Partitions of Mecklenburg

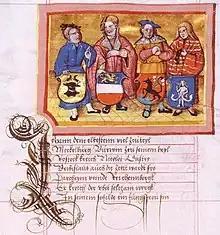
Depiction by Nicolaus Marschalk in the "Chronicon der mecklenburgischen Regenten" (Chronicon of the Mecklenbugian Regents) around 1520

The first partition of Mecklenburg was carried out in 1234 by the heirs of Henry Borwin II, Lord of Mecklenburg. It was a result of the ' (partition due to partible inheritance) of the territory into four ' (lordships) or "" (principalities): Mecklenburg, Parchim (later Parchim-Richenberg), Werle and Rostock.